Early 1980s recession

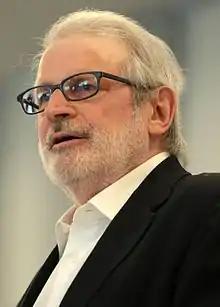
Reagan's OMB manager Dave Stockman

According to Keynesian economists, a combination of deficit spending and the lowering of interest rates would slowly lead to economic recovery. Many economists also insist that the significantly-lower tax rates significantly contributed to the recovery. From a high of 10.8% in December 1982, unemployment gradually improved until it fell to 7.2% on Election Day in 1984. Nearly two million people left the unemployment rolls. Inflation fell from 10.3% in 1981 to 3.2% in 1983. Corporate income rose by 29% in the July–September quarter of 1983, compared with the same period in 1982. Some of the most dramatic improvements came in industries that were the hardest hit by the recession, such as paper and forest products, rubber, airlines, and the auto industry.